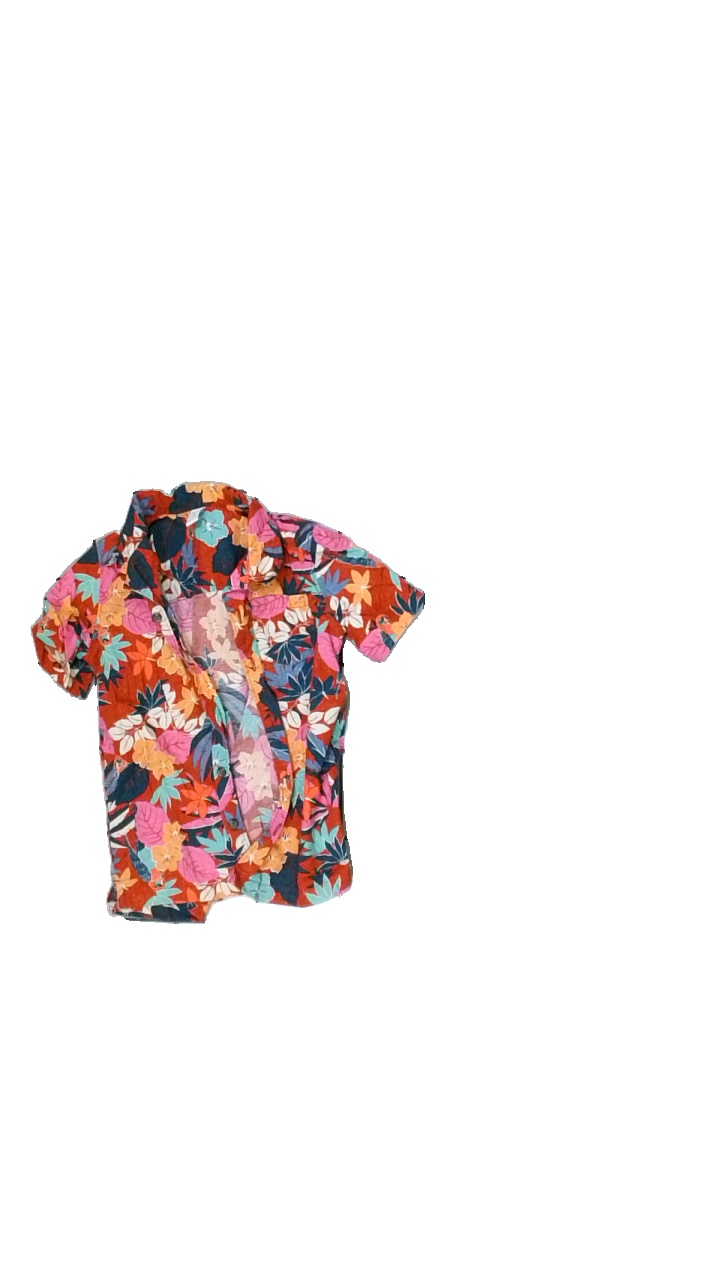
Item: Shirt (Ladies)
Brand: Old Navy
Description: Floral patterned shirt
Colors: Pink, Red, Orange, Multicolor
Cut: Regular
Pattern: Floral print
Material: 100% Cotton
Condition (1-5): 5
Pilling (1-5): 5
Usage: Reuse
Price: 50-100